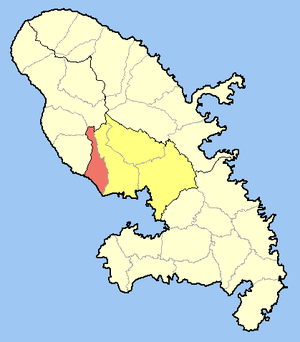
La présentation de cet inventaire s'inspire des listes de monuments historiques, incluant tous les éléments patrimoniaux ayant fait ou non l'objet d'une notice d'inventaire par les « Services régionaux de l'inventaire des départements, régions et territoires d’Outre-Mer », que les éléments soient ou non protégés au titre des monuments historiques où qu'ils aient disparu et ait été transformés où réutilisés à d'autres fins.